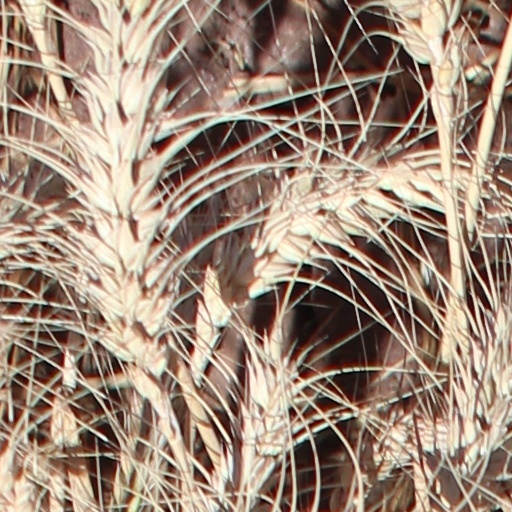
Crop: wheat